Sutherland railway station

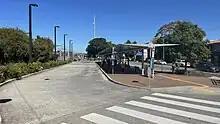
Bus interchange

U-Go Mobility operates eight bus routes via Sutherland station – all routes depart from the bus interchange on the western side of the station except routes 969 and 976, which depart from Flora Street on the eastern side: